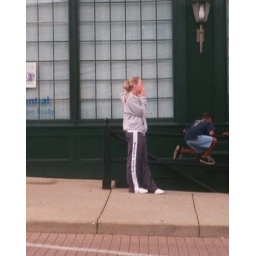
A Woman enjoy a cigarettes in front of an office building in the Northwest suburbs, IL